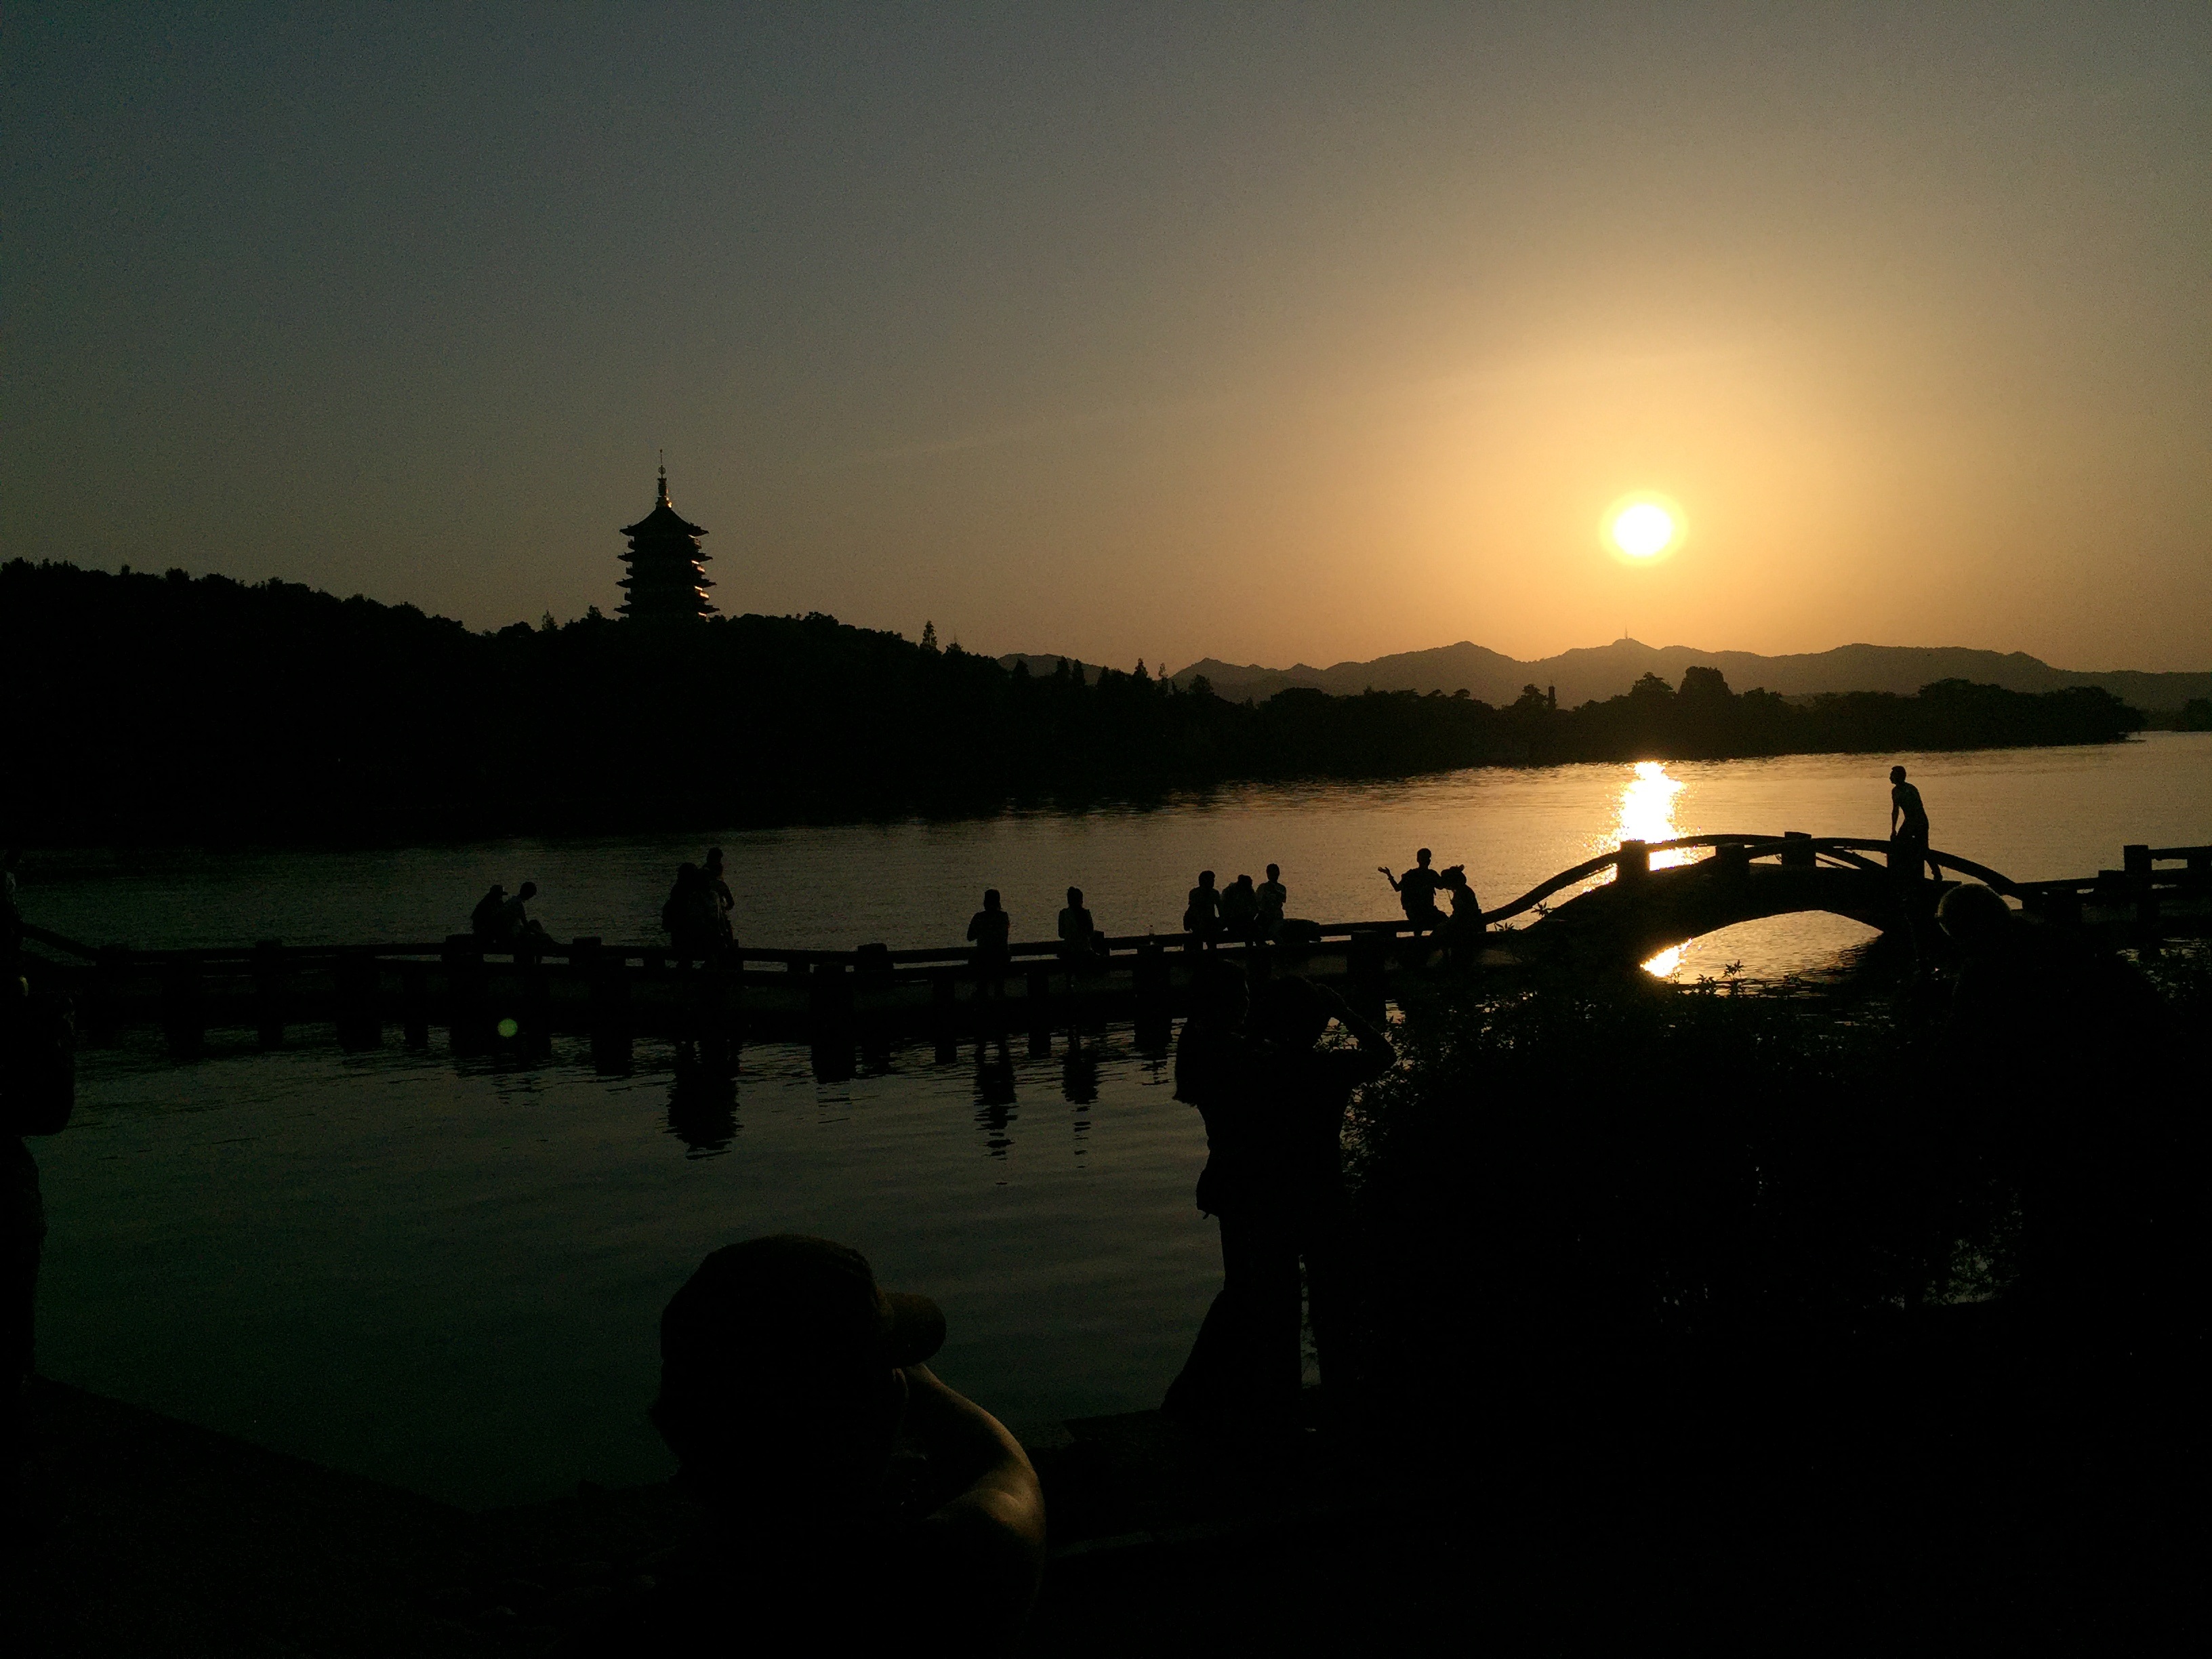
sea, sun, sunrise, sunset, night, sunlight, morning, lake, dawn, river, dusk, evening, reflection, bridges, west lake, atmospheric phenomenon